Hagbart Berner

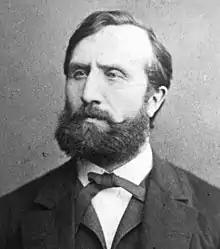

Hagbart (or Hagbard) Emanuel Berner (12 September 1839 – 24 January 1920) was a Norwegian lawyer, Liberal Party politician and newspaper editor. He was one of Norway's leading liberal progressives of his time. He represented the Liberal Party as a member of parliament from 1880 to 1888, as Auditor General of Norway from 1883 to 1898 and as Burgomaster of Christiania from 1892 to 1912. He was the first editor-in-chief of the liberal newspaper "Dagbladet" and the co-founder (with Gina Krog) and first president of the Norwegian Association for Women's Rights. In 1882 he introduced the parliamentary act that admitted women to the university.